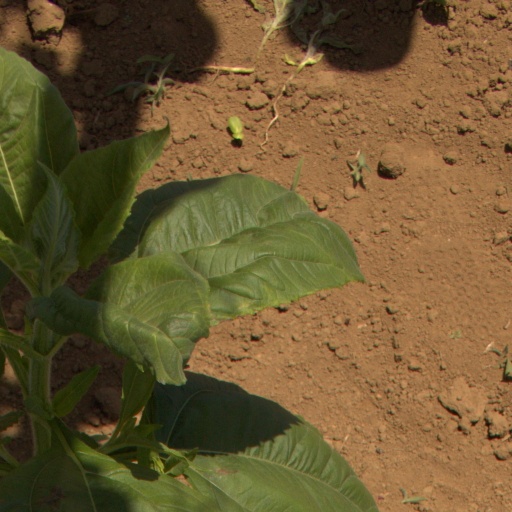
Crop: Jerusalem artichoke